Rest area

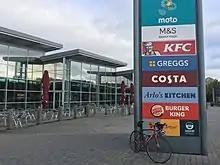
Signage for services provided at Cherwell Valley services, UK. Most motorway services accommodate restaurants, fast food outlets, and coffee shops.

Rest areas are constructed and maintained by the Finnish government, while the local municipality provides area maps and sanitary services. If there are commercial services, the shop inherits the responsibility for cleanliness and upkeep of the area. Rest areas are designed mostly for long-distance drivers. The recommendation in Finland is that there should be a rest area each 20 km (12.4 mi).